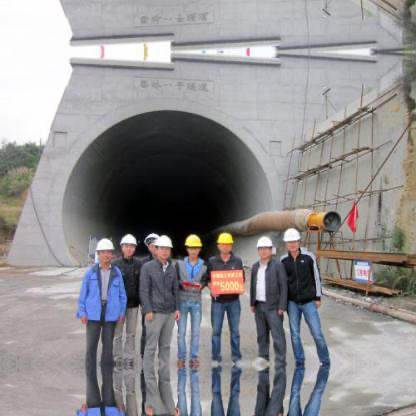
Objects in the image:
label: helmet
label: helmet
label: helmet
label: helmet
label: helmet
label: helmet
label: helmet
label: helmet